1908–09 Milan FBCC season

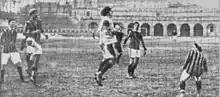
The first official game between Milan and Inter, played on the 10th of January 1909.

In the 1908–09 season, Milan returned to participate in the championship after forfeiting the previous year. The Italian Football Federation was in fact backtracking from its decision, allowing again football clubs to register foreign players.